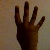
The image shows a hand gesture representing the number 4 in Indian Sign Language.